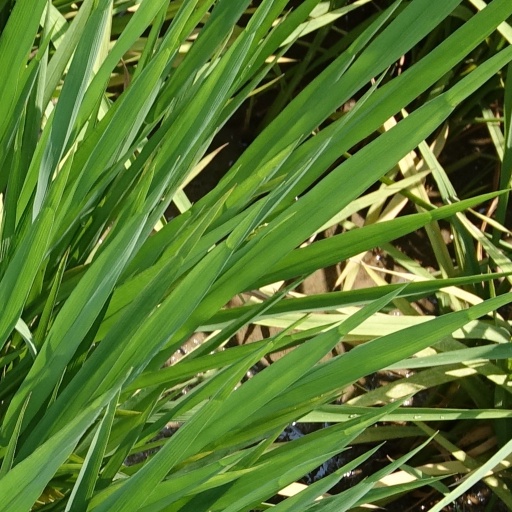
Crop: rice